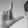
ASL letter: L